Lucas Reiner

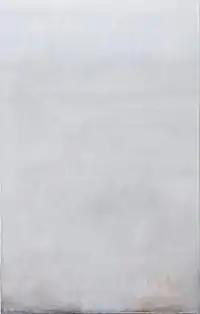
Lucas Reiner, "Himmelsleiter", tempera on canvas, 63" x 41", 2017.

In the 2000s, Reiner produced a concurrent series of large paintings exploring the ephemeral after-effects of fireworks. His "Redentore" series captures pyrotechnic afterglows illuminating amorphous, shadowy masses of smoke that quickly recede in diffusing light. He painted them in wax and oil, the wax drying his pigment to create scarped, roughly textured passages of varying sheen, whose forms and visible erasures convey the passing of time. "Modern Painters" described his attempt to capture the transitory as an "impossibly tender and romantic gesture" evoking 'the great mysterious void at the heart of existence."